Operation Charnwood

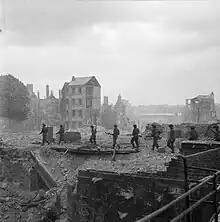
Royal Engineers move through the ruins of Caen, looking for mines and booby-traps, 10 July 1944.

Caen's partial capture allowed General Omar Bradley, commander of the First US Army, to accelerate his plans for a breakout. Shortly after Charnwood the VII US Corps attacked German positions in Saint-Lô, which the 2nd SS Panzer Division had been ordered to "hold at all costs". On 18 July, after eight days of fighting during which 95 percent of the town was destroyed and VII Corps had more than 5,000 casualties, Saint-Lô fell to the Americans.